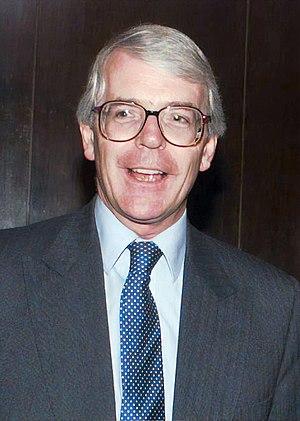
Le Secrétaire d'État des Affaires étrangères du cabinet fantôme est un poste au sein du cabinet fantôme du Royaume-Uni qui s'occupe principalement de questions liées au Foreign Office. S'il est élu, la personne désignée comme secrétaire aux Affaires étrangères de l'ombre peut être prévu pour devenir le nouveau secrétaire d'État des Affaires étrangères.